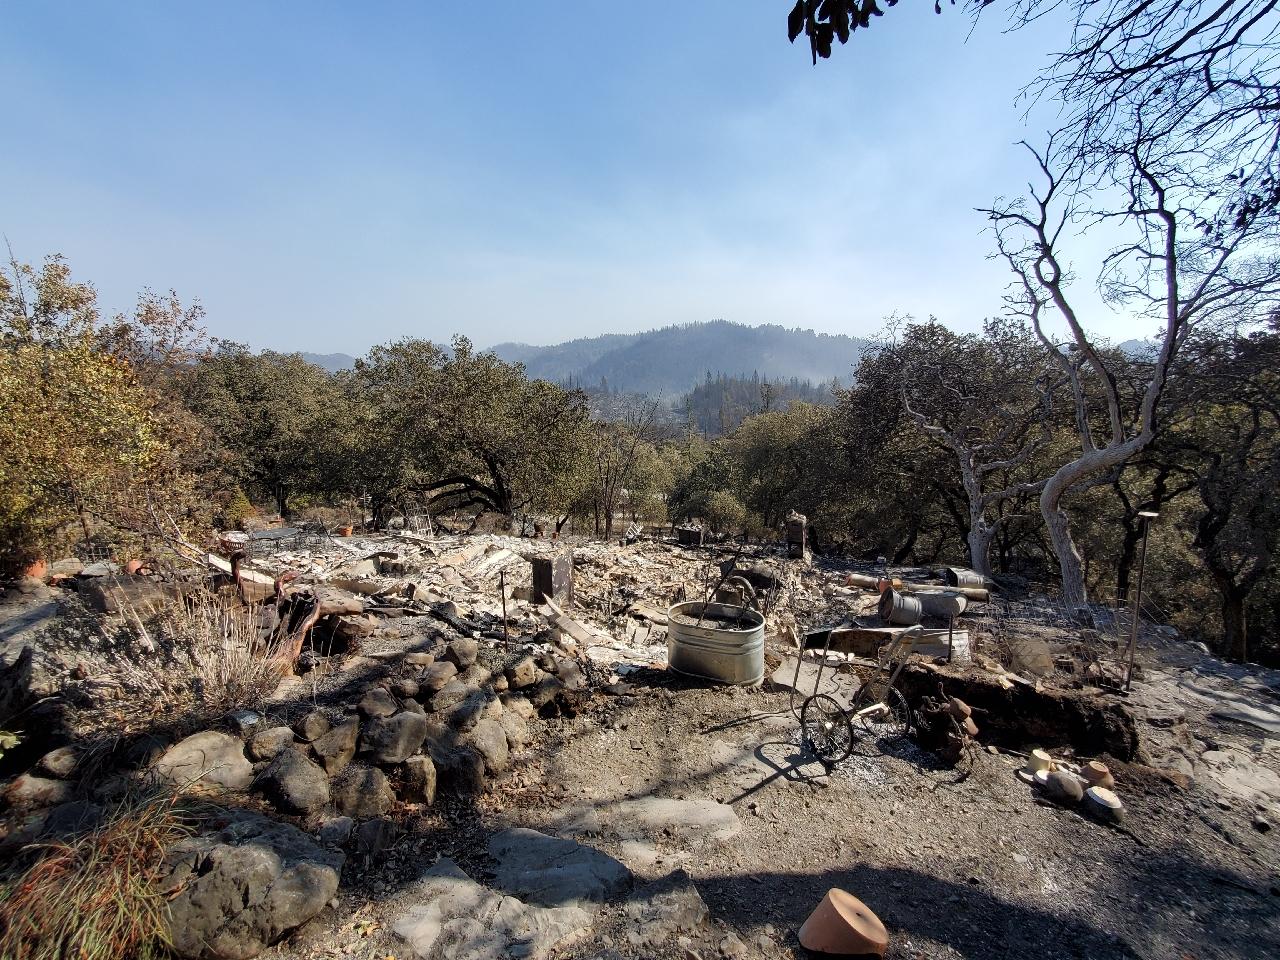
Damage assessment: destroyed